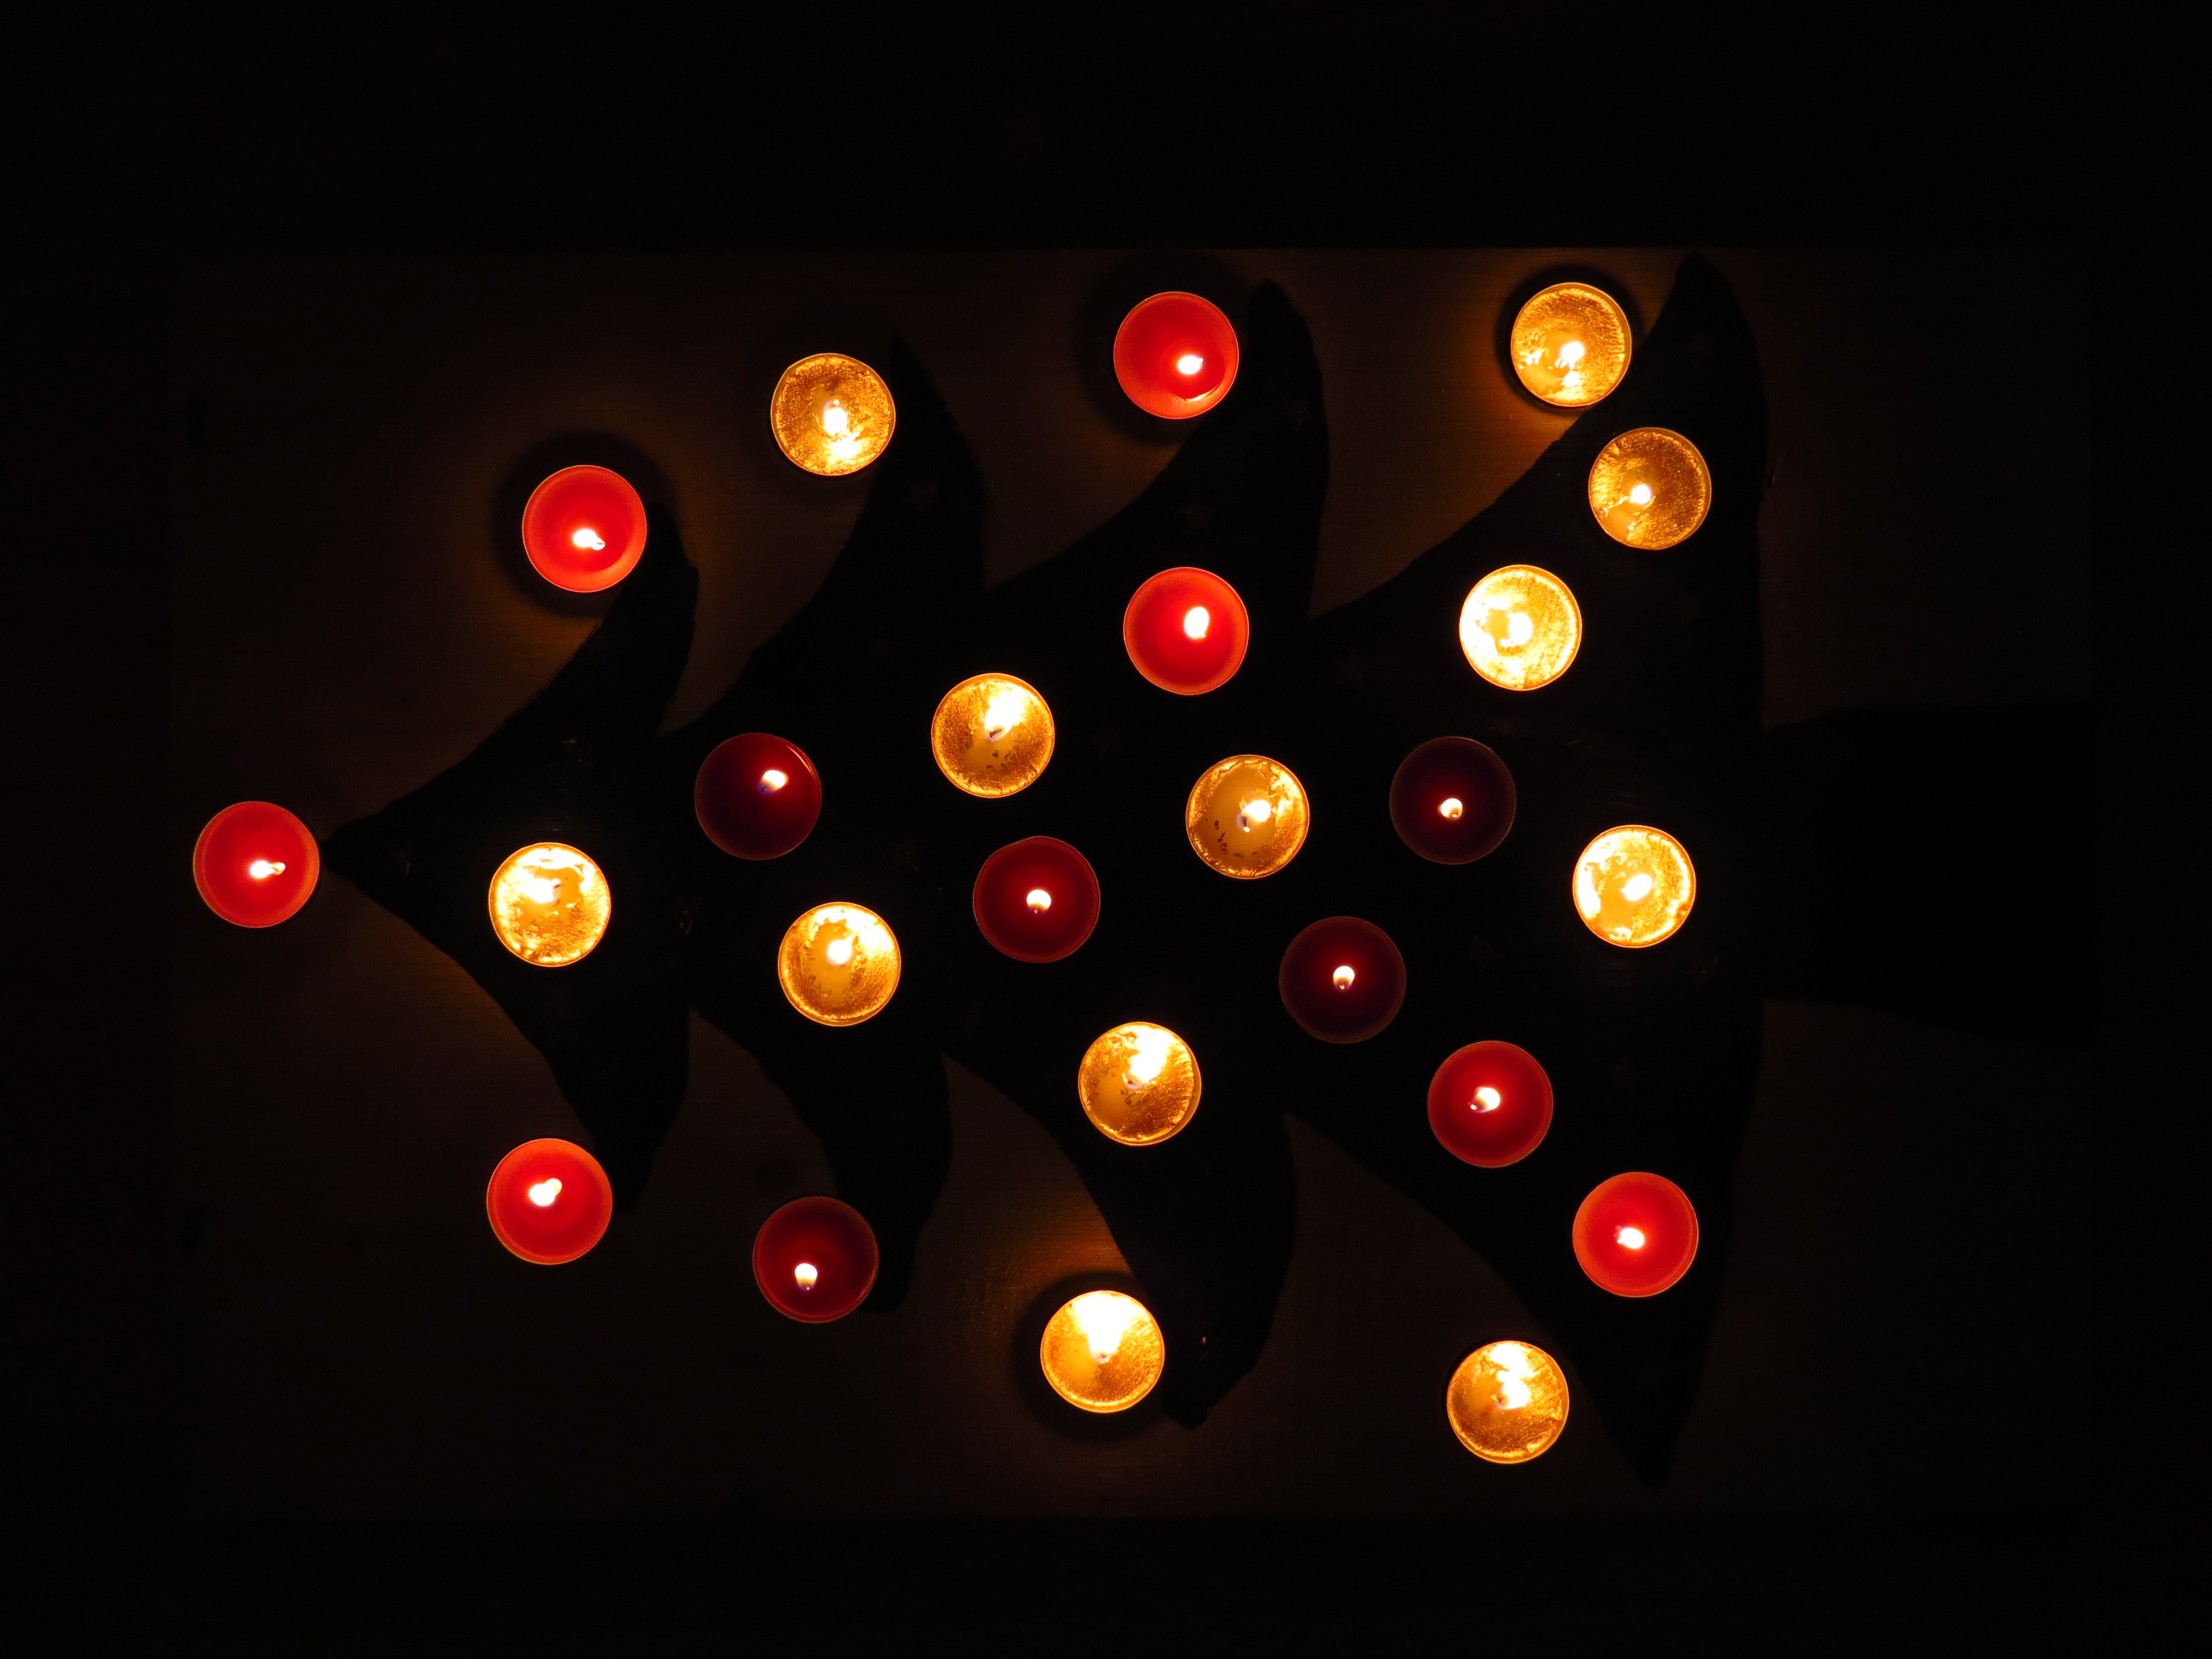
light, number, red, color, flame, darkness, lighting, christmas tree, circle, burn, christmas decoration, christmas time, lights, candles, shape, screenshot, macro photography, tea lights, advent calendar, computer wallpaper